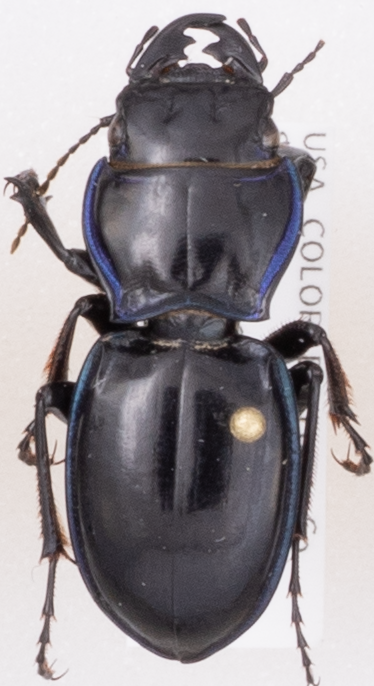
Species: Pasimachus elongatus
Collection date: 2018-05-31
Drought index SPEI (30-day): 0.726
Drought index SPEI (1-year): -0.748
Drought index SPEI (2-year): -0.284